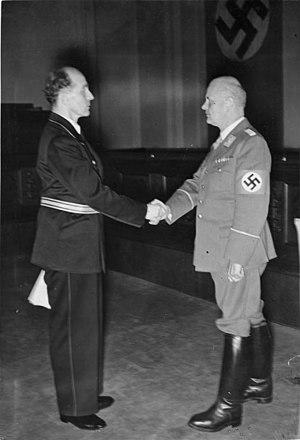
Le cabinet Goebbels, du nom du chancelier allemand Joseph Goebbels, est en fonction du 30 avril 1945 au 1ᵉʳ mai 1945. Joseph Goebbels exerce les fonctions de chancelier du Reich pendant deux jours ; son cabinet reste proche du cabinet Hitler, alors que le Troisième Reich s'écroule, défait et occupé par les Alliés.
Le cabinet Schwerin von Krosigk, du nom du chef de gouvernement provisoire allemand Lutz Schwerin von Krosigk, est en fonction du 2 au 23 mai 1945, sous la présidence de Karl Dönitz, alors président du Reich. Il est aussi appelé gouvernement de Flensbourg.
Roland Freisler est un juriste allemand, né le 30 octobre 1893 à Celle et mort le 3 février 1945 à Berlin.